Siemens Nexas

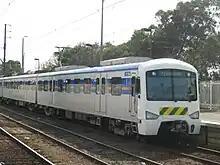
A Siemens Nexas train, operated by Connex Melbourne, at Mordialloc station, December 2005

In late 2006, the trains suffered a number of braking problems while in service. 14 trains overshot platforms in the space of three days. The units involved in the overshoots were withdrawn from service for checks, and instructions were issued to drivers to minimise further occurrences. By mid-January 2007, a total of 24 three-carriage trains had been impounded for testing, following 20 further incidents of over-running stations since 22 December 2006.